Spatial memory

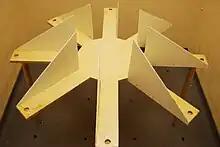
Simple Radial Maze

First pioneered by Olton and Samuelson in 1976, the radial arm maze is designed to test the spatial memory capabilities of rats. Mazes are typically designed with a center platform and a varying number of arms branching off with food placed at the ends. The arms are usually shielded from each other in some way but not to the extent that external cues cannot be used as reference points.